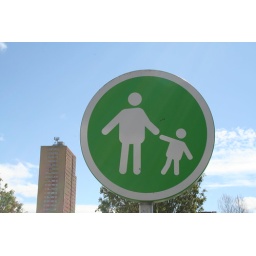
sign and sky (and scumsville in the bg!)